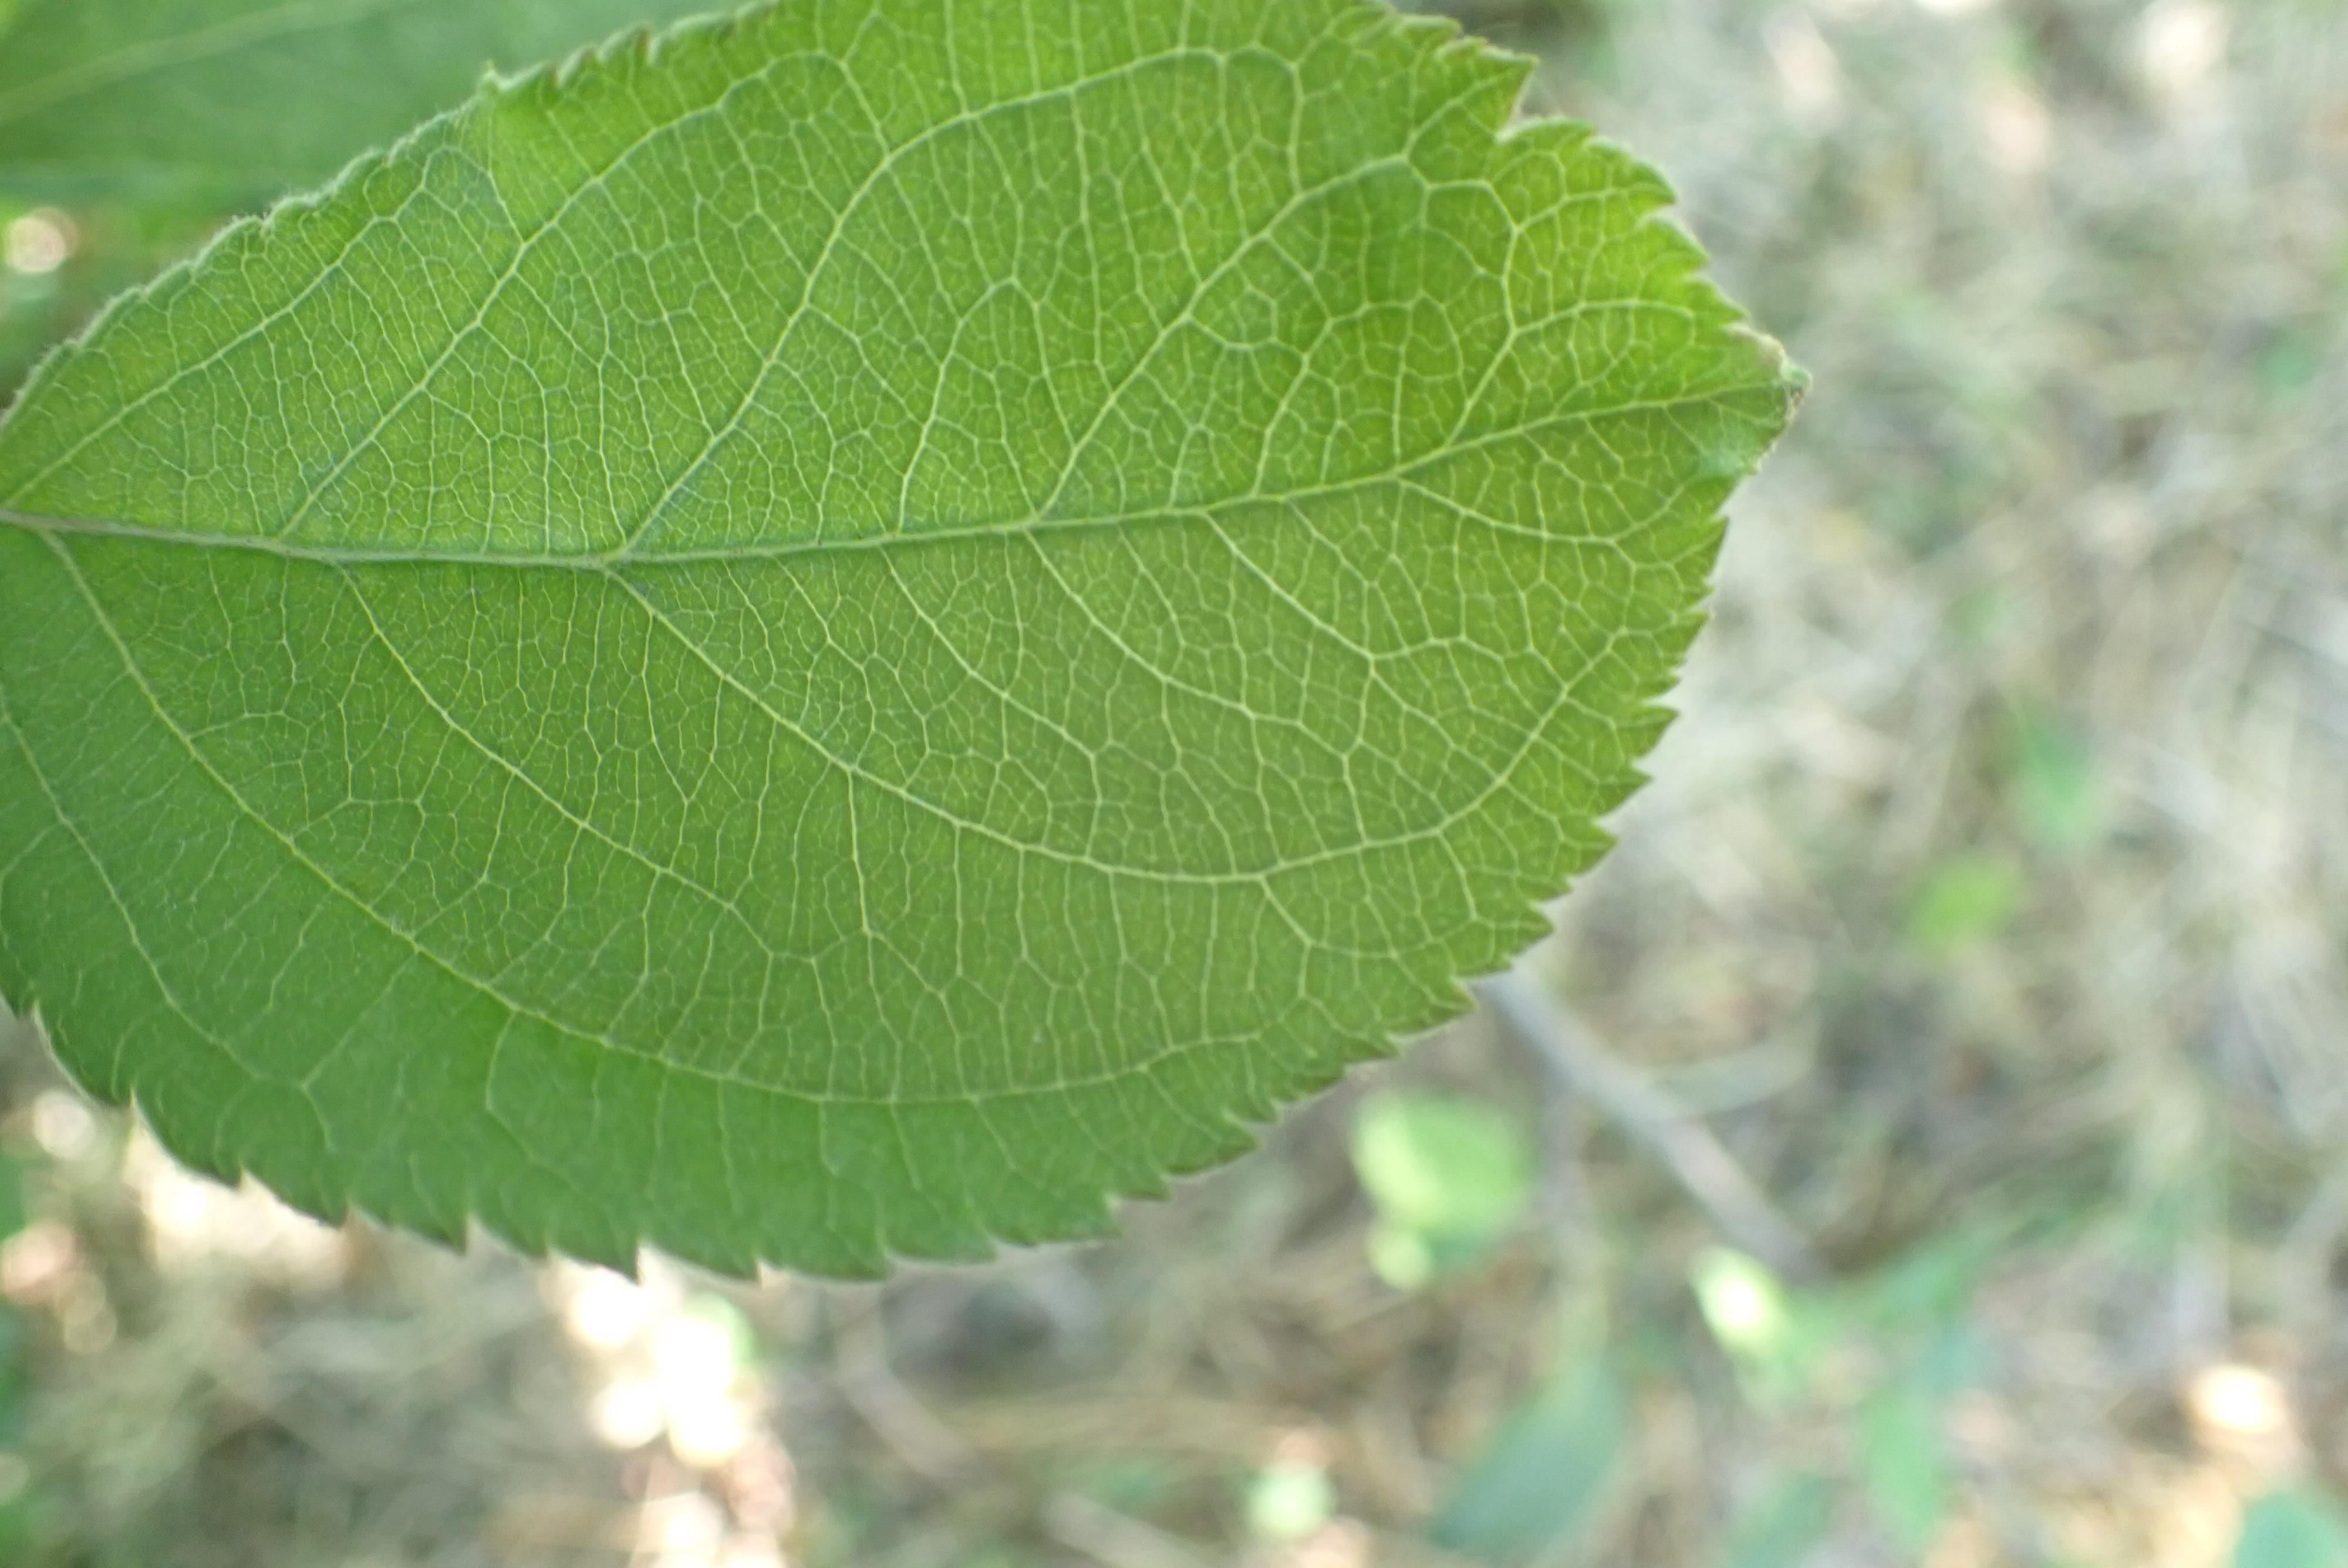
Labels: healthy